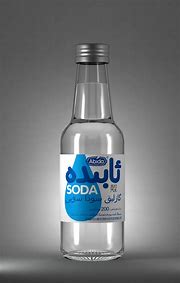
Waste category: plastic